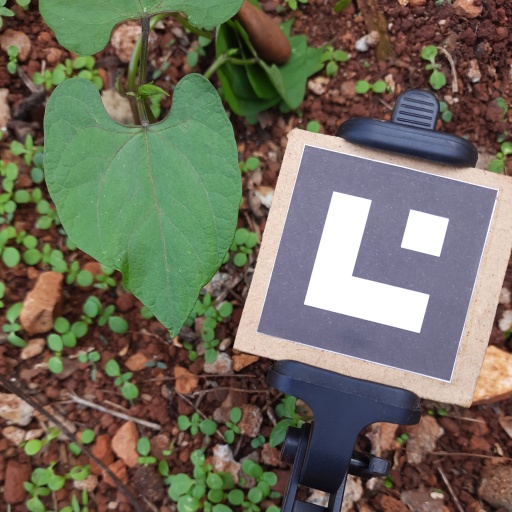
Observations: wavy surface, no eating holes, under shade